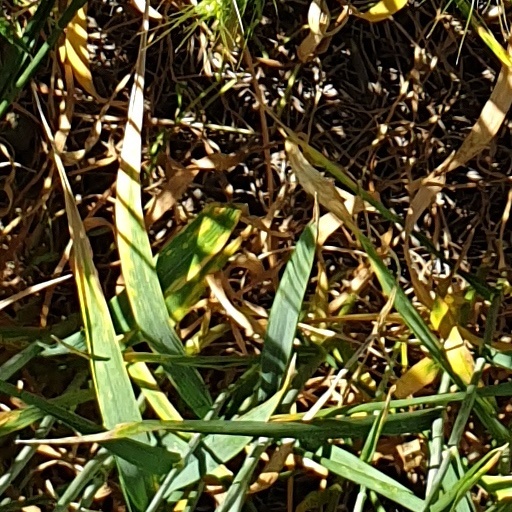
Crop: wheat